Cross processing

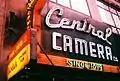
Fuji Sensia slide film cross processed with C-41 chemistry

Cross processing (sometimes abbreviated to Xpro, or hyphenated as Cross-processing) is the deliberate processing of photographic film in a chemical solution intended for a different type of film. The effect was discovered independently by many different photographers often by mistake in the days of C-22 and E-4. Color cross processed photographs are often characterized by unnatural colors and high contrast. The results of cross processing differ from case to case, as the results are determined by many factors such as the make and type of the film used, the amount of light exposed onto the film and the chemical used to develop the film. Cross processing has been used in a variety of photographic and cinematographic practices, most notably rising in popularity during the 1990s. Similar effects can also be achieved with digital filter effects.